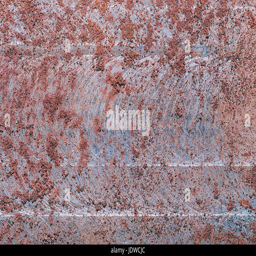
the metal texture is covered with a layer of rust .